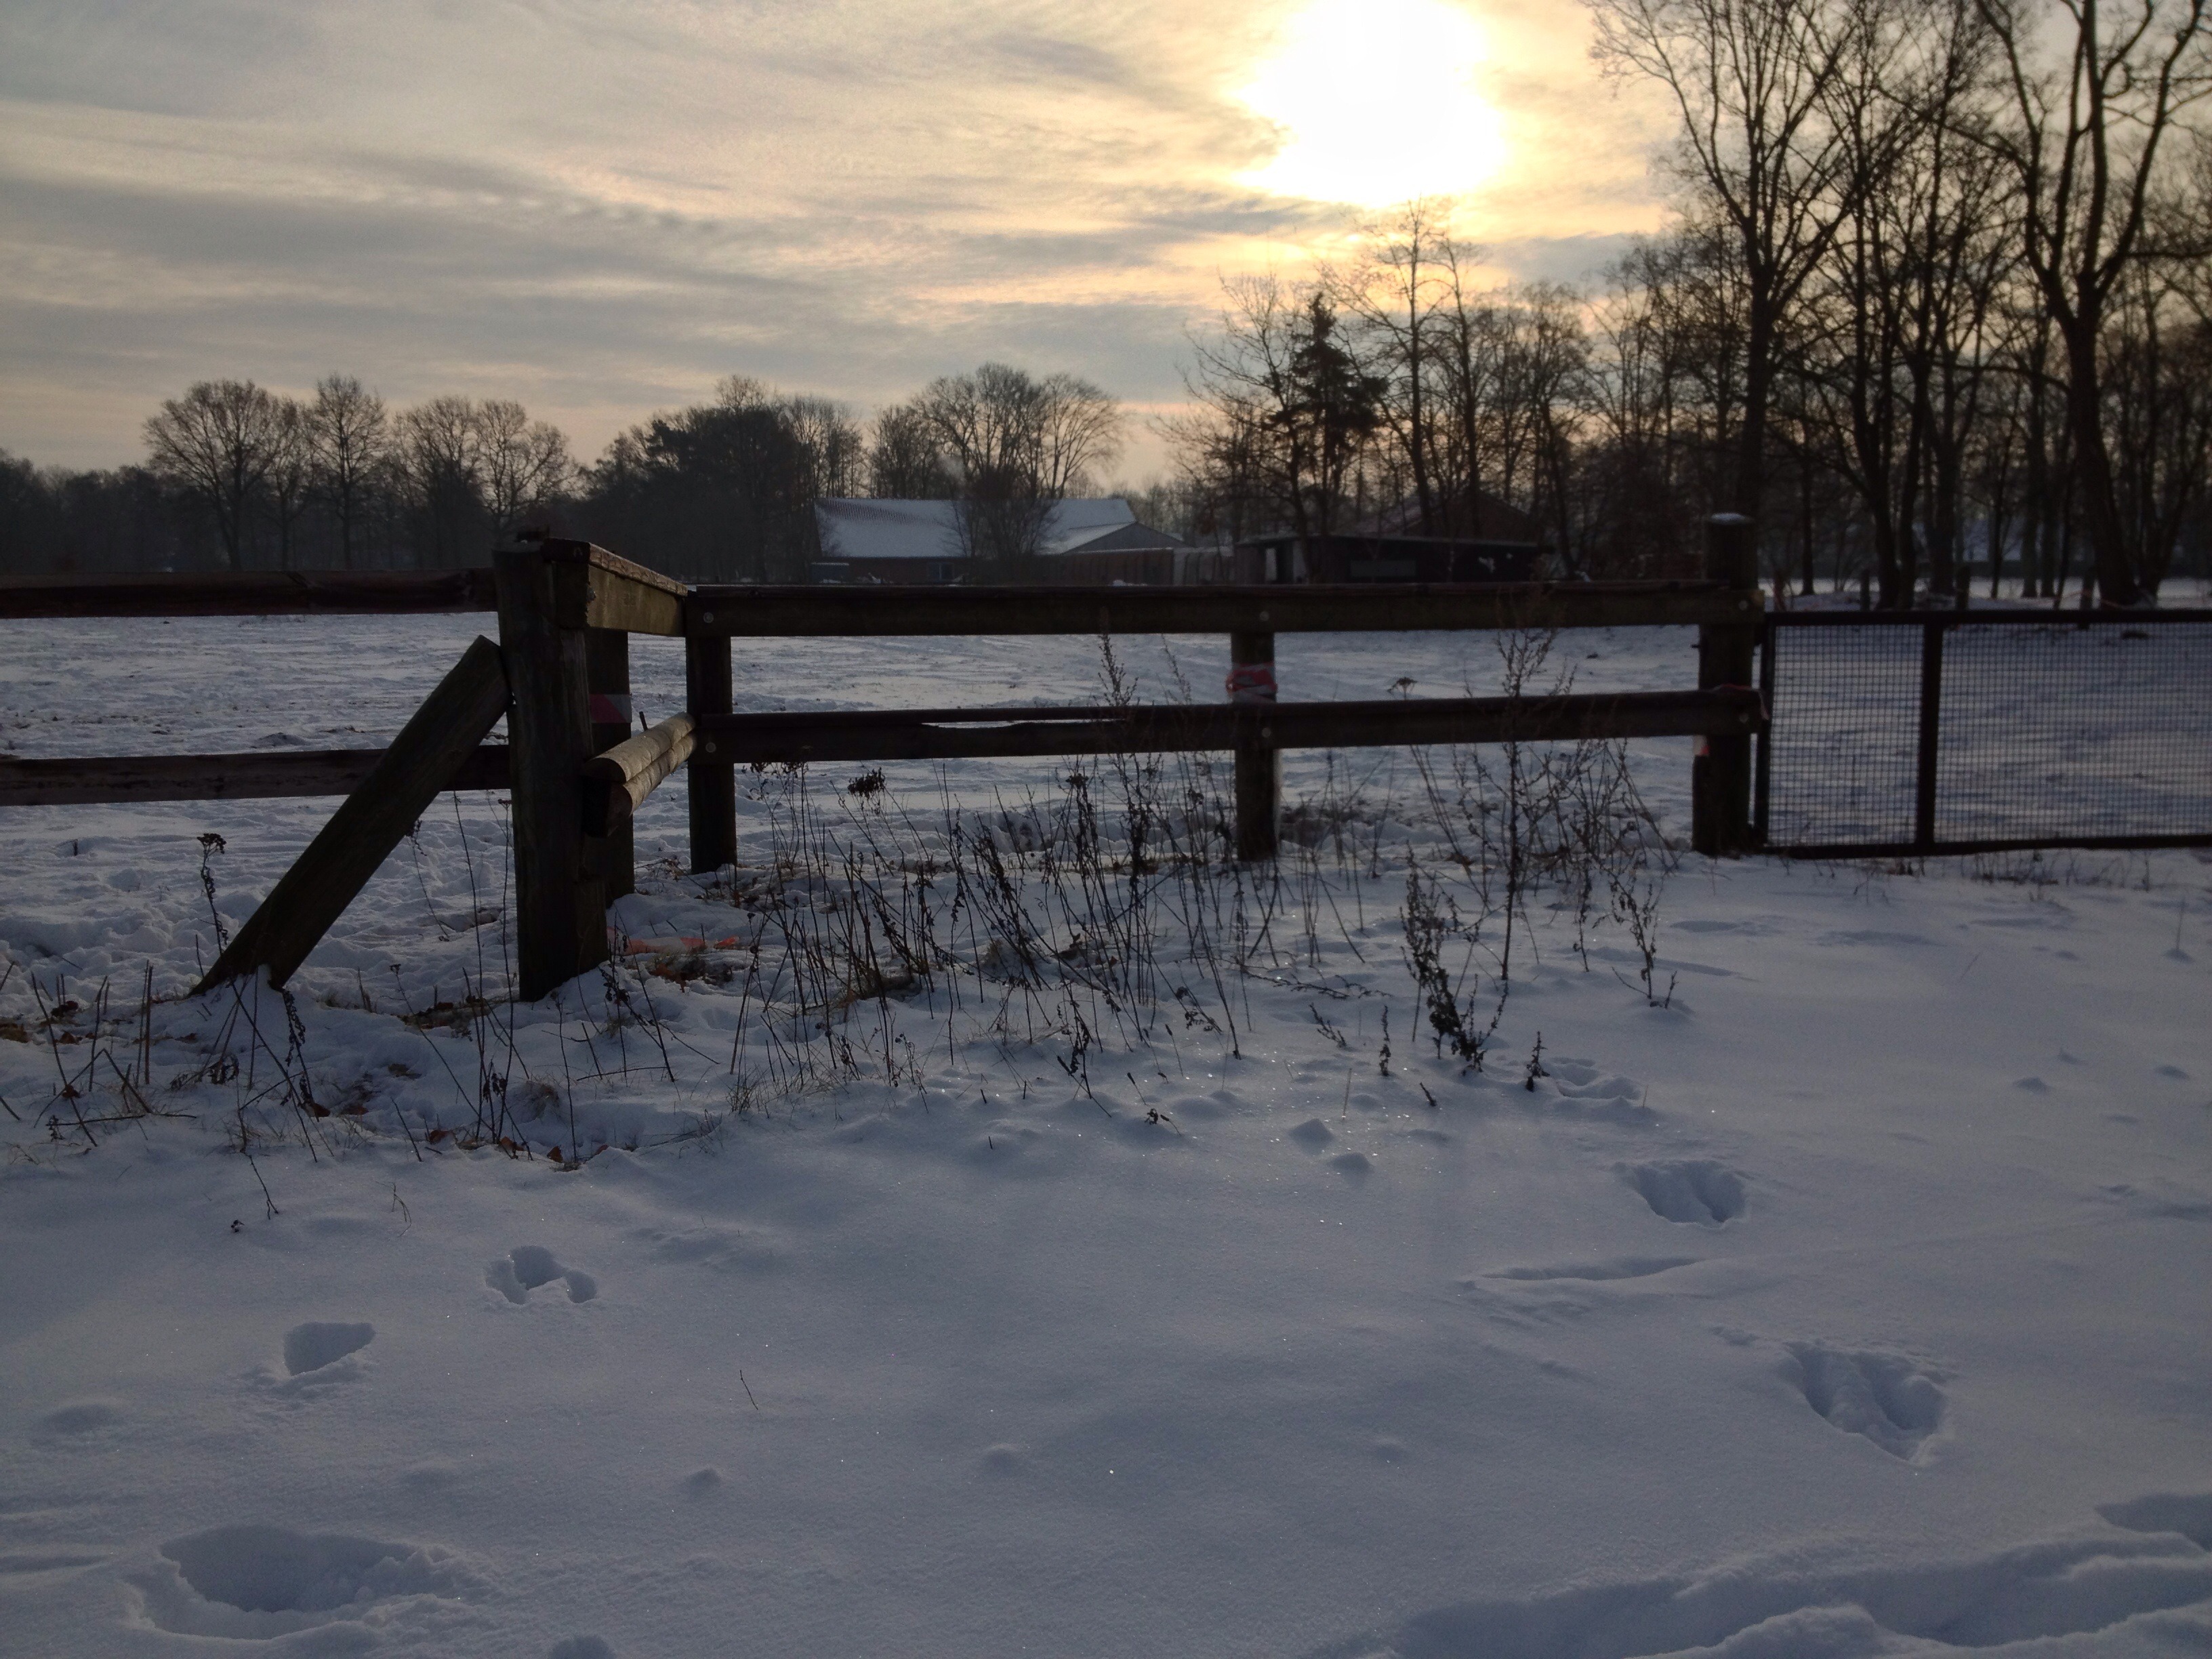
snow, winter, sun, sunset, sunlight, morning, ice, evening, reflection, weather, season, freezing, back light, snow landscape, snowfield